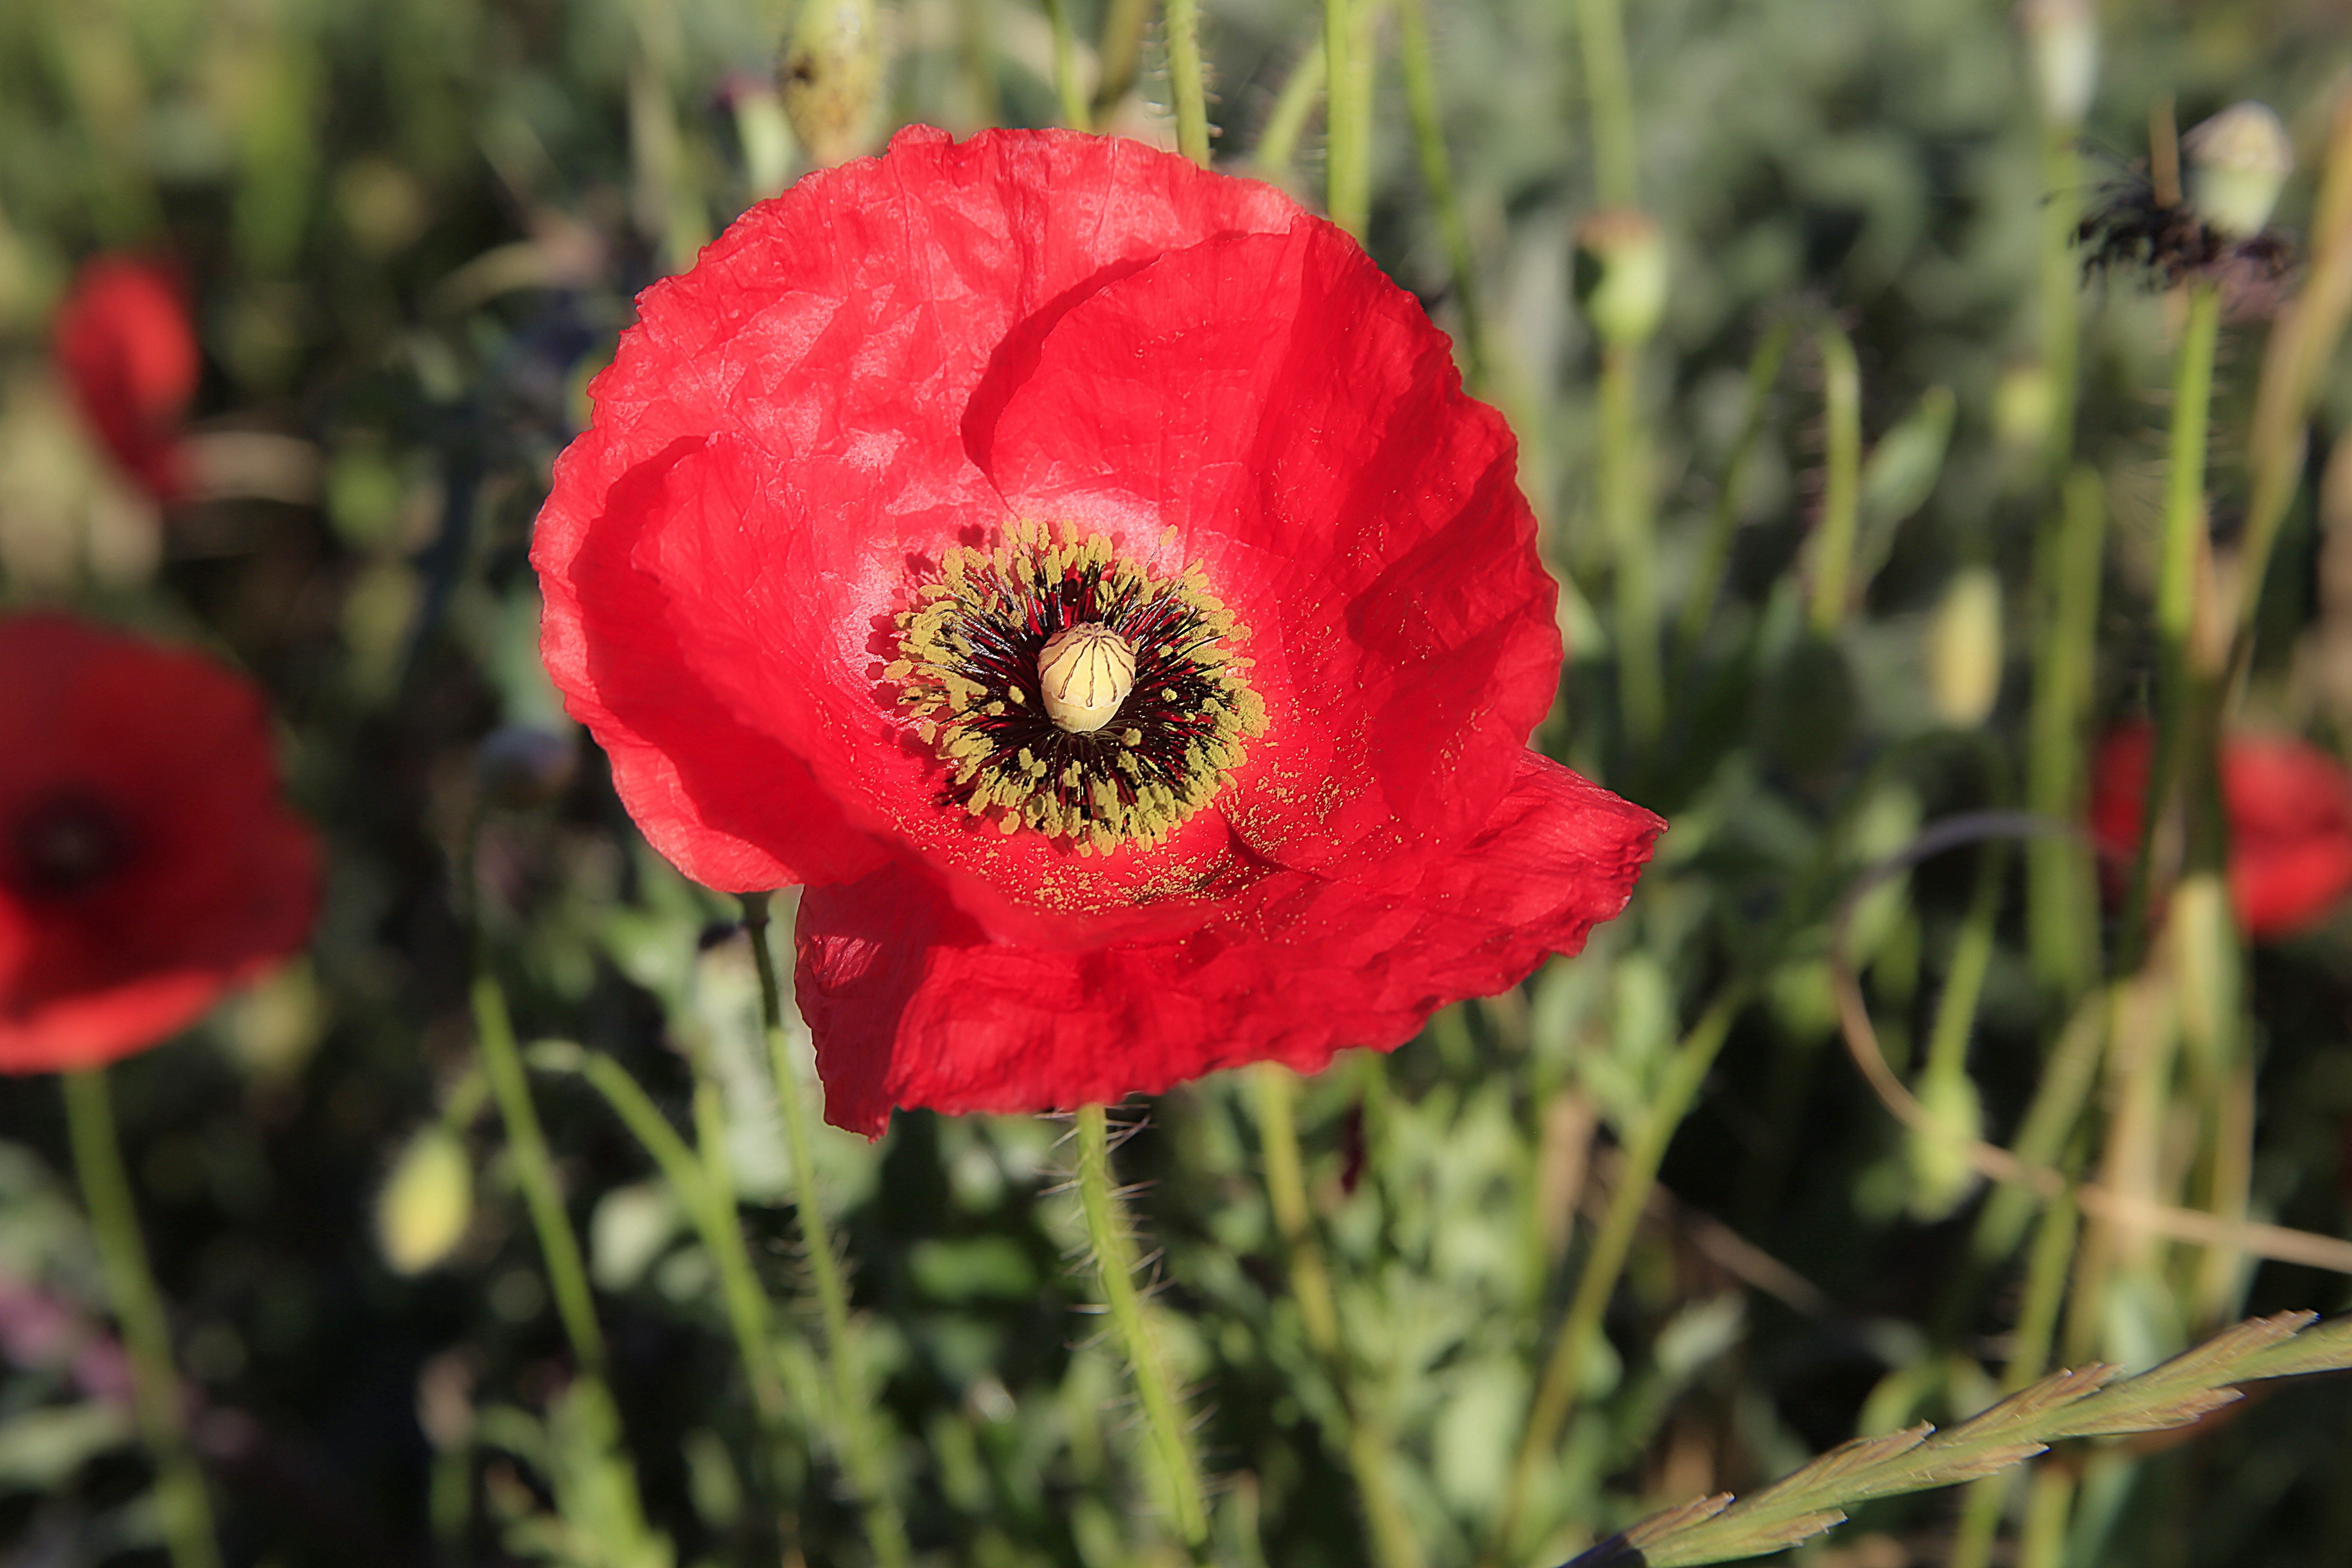
plant, field, flower, petal, summer, red, botany, flora, wild flower, wildflower, wild flowers, poppy, coquelicot, macro photography, red flowers, flowering plant, fleurs des champs, field of poppies, plant stem, land plant, poppy family